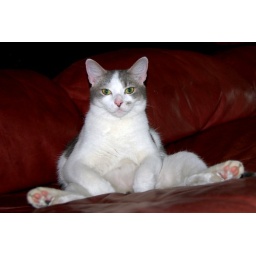
Gracie again in her favorite sitting position - - on the sofa this time!